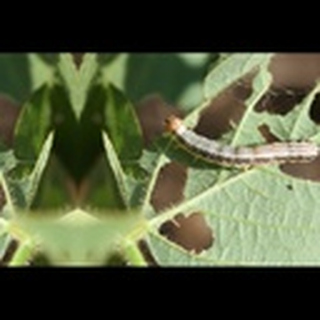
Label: cotton_army_worm